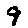
Label: 9